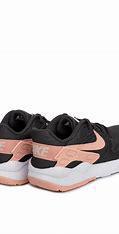
Brand: Nike
Model: LD Victory